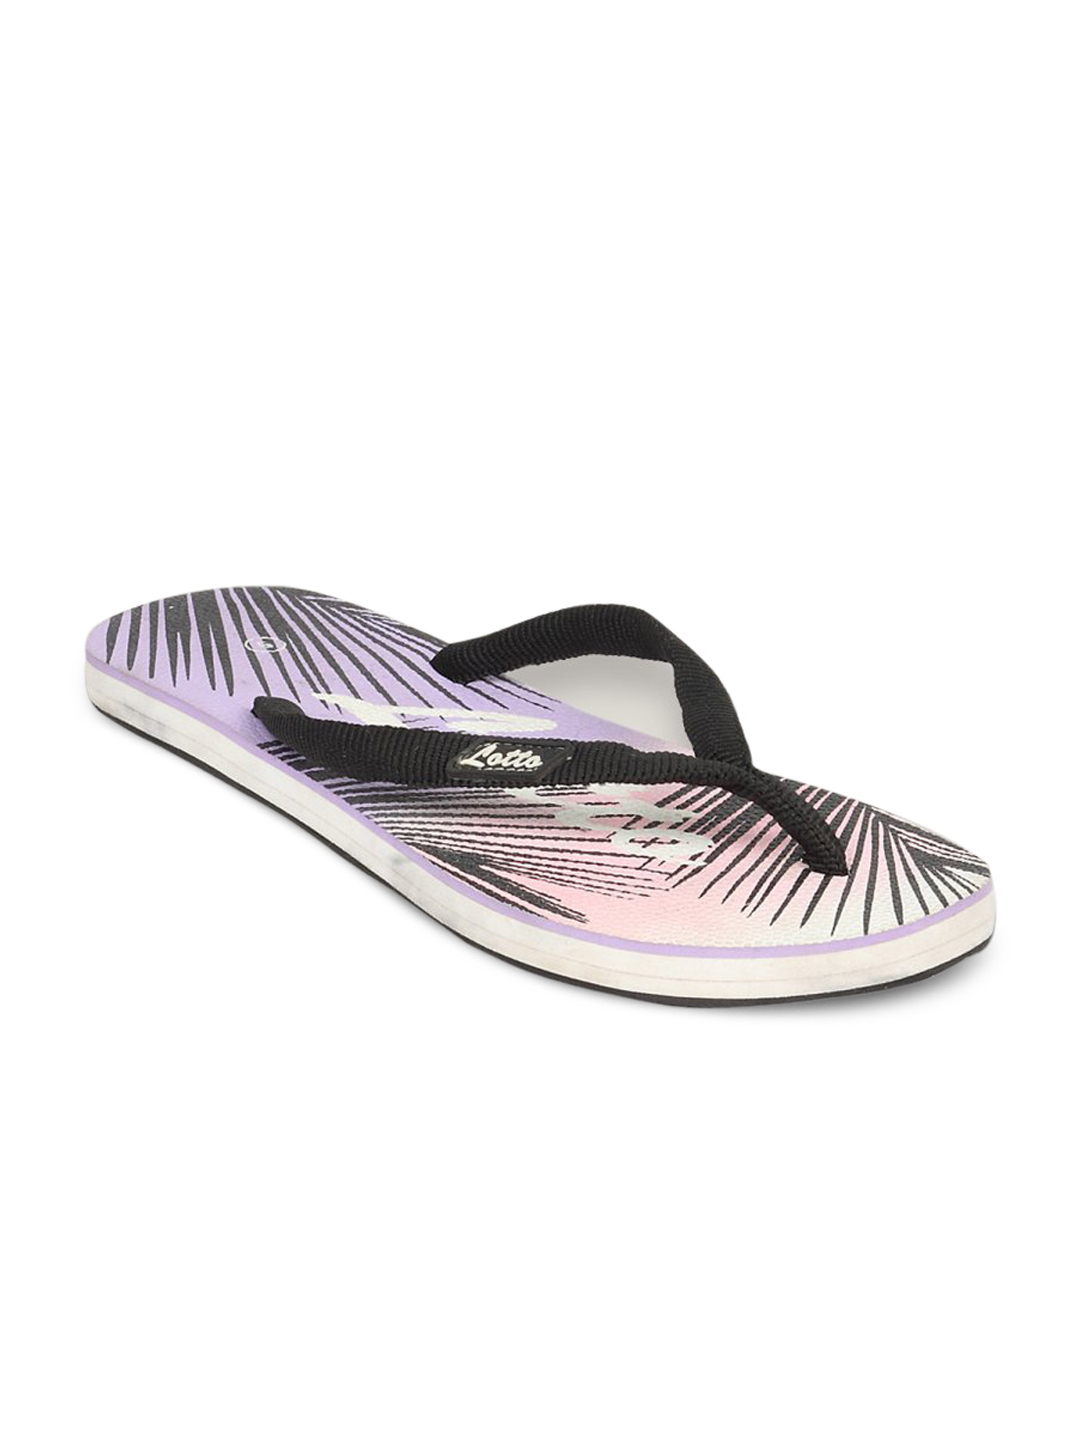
Lotto Women's Hawaian Palms Purple Pink Flip Flop
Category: Footwear / Flip Flops / Flip Flops
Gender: Women
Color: Purple
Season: Summer 2011
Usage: Casual